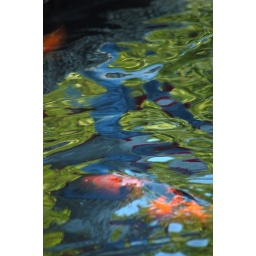
Koi swimming in tree reflections.